List of U.S. aircraft gun pods

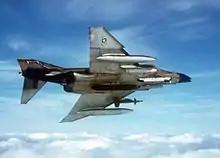
An USAF F-4D Phantom II carrying an SUU-16/A.

Developed as a pod for high-speed fighter aircraft which lacked a gun, this pod was fitted with a single M61A1 20 mm cannon and 1,200 rounds of ammunition. This weapon is powered by a ram-air turbine, and fires at a fixed rate of 6,000 rpm. However, for this firing rate to be achieved the aircraft needs to fly over , and the pod is designed to be optimal at speeds above . Its weight, loaded, also precludes it from many light aircraft.